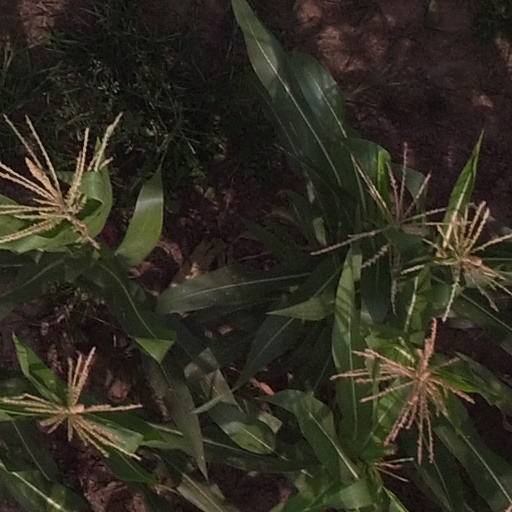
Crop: maize; corn